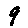
Label: 9